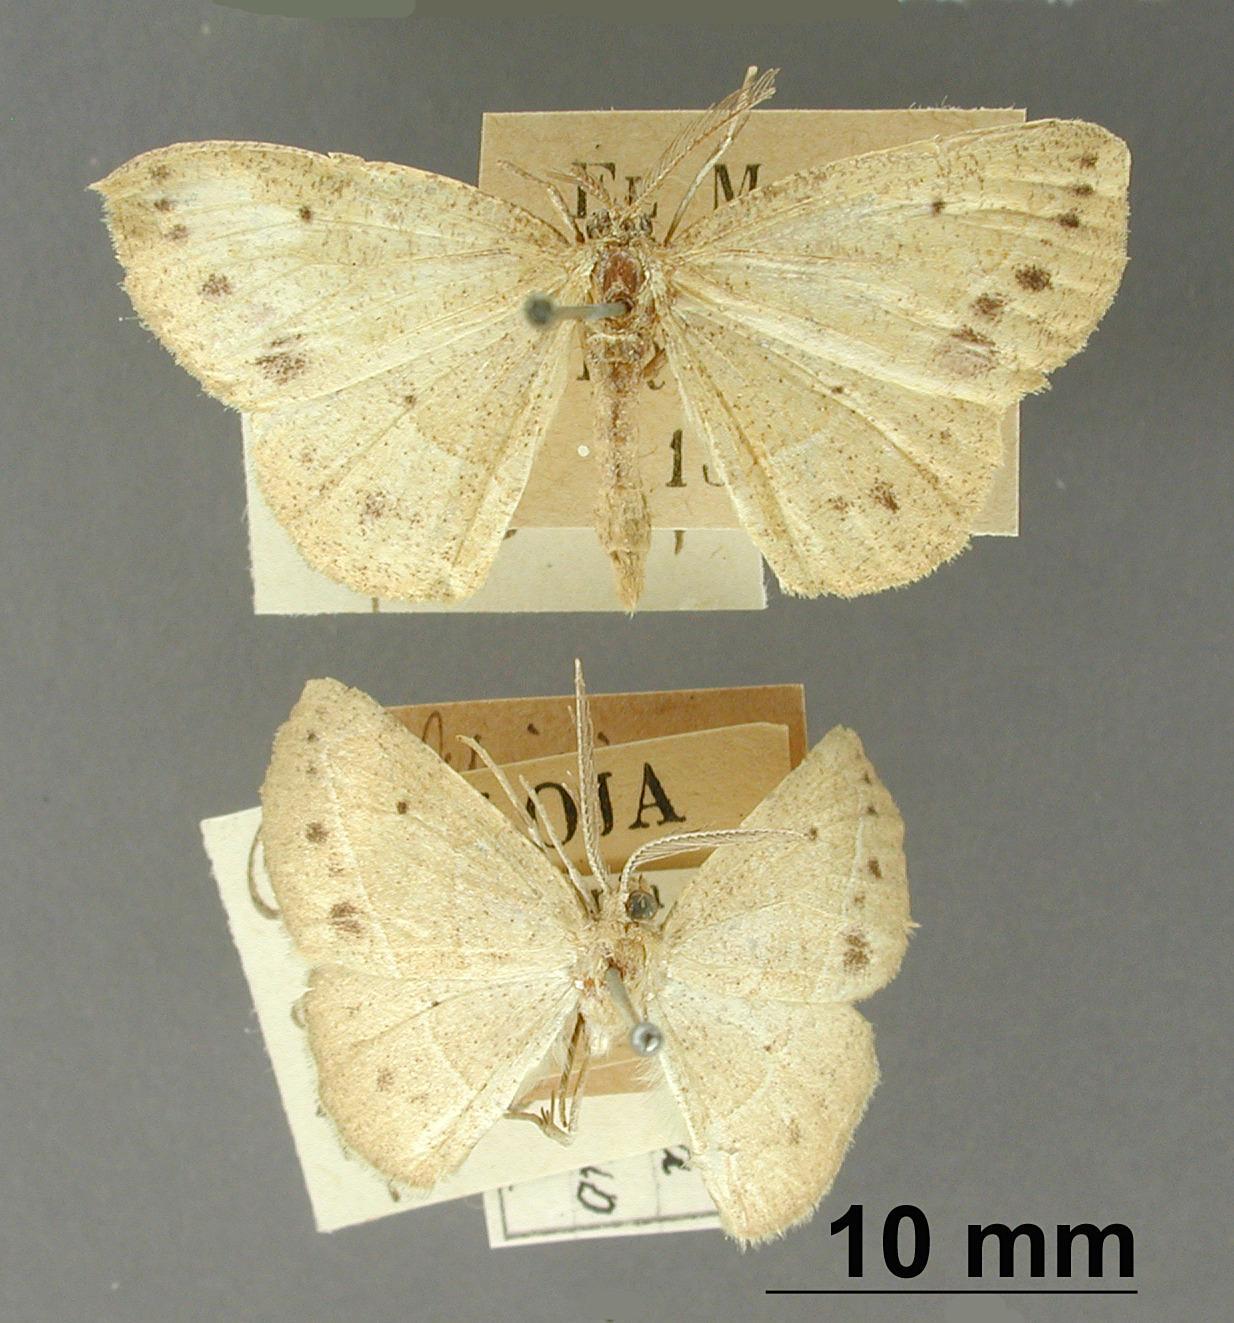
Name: Caberodes lobana
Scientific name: Caberodes lobana Dognin, 1899
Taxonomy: Animalia, Arthropoda, Insecta, Lepidoptera, Geometridae, Ennominae
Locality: Loja, Ecuador; El Monje pres Loja, Ecuador, Ecuador